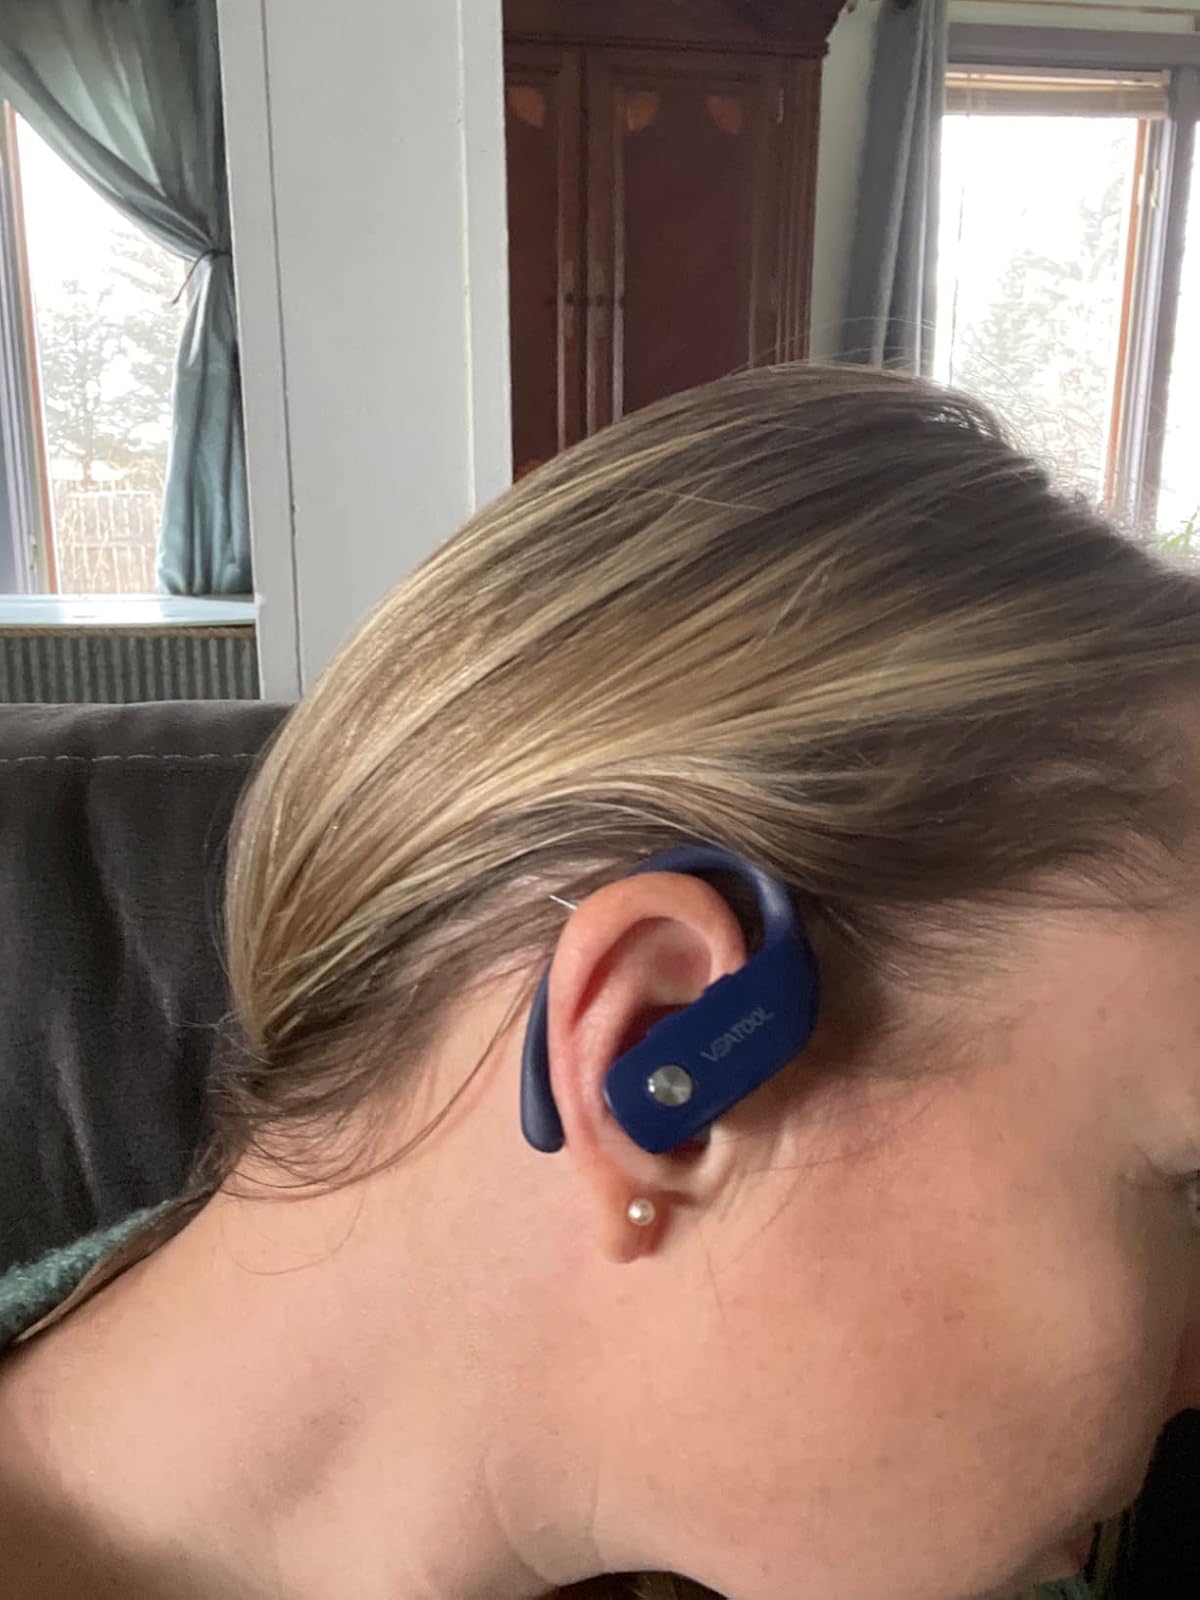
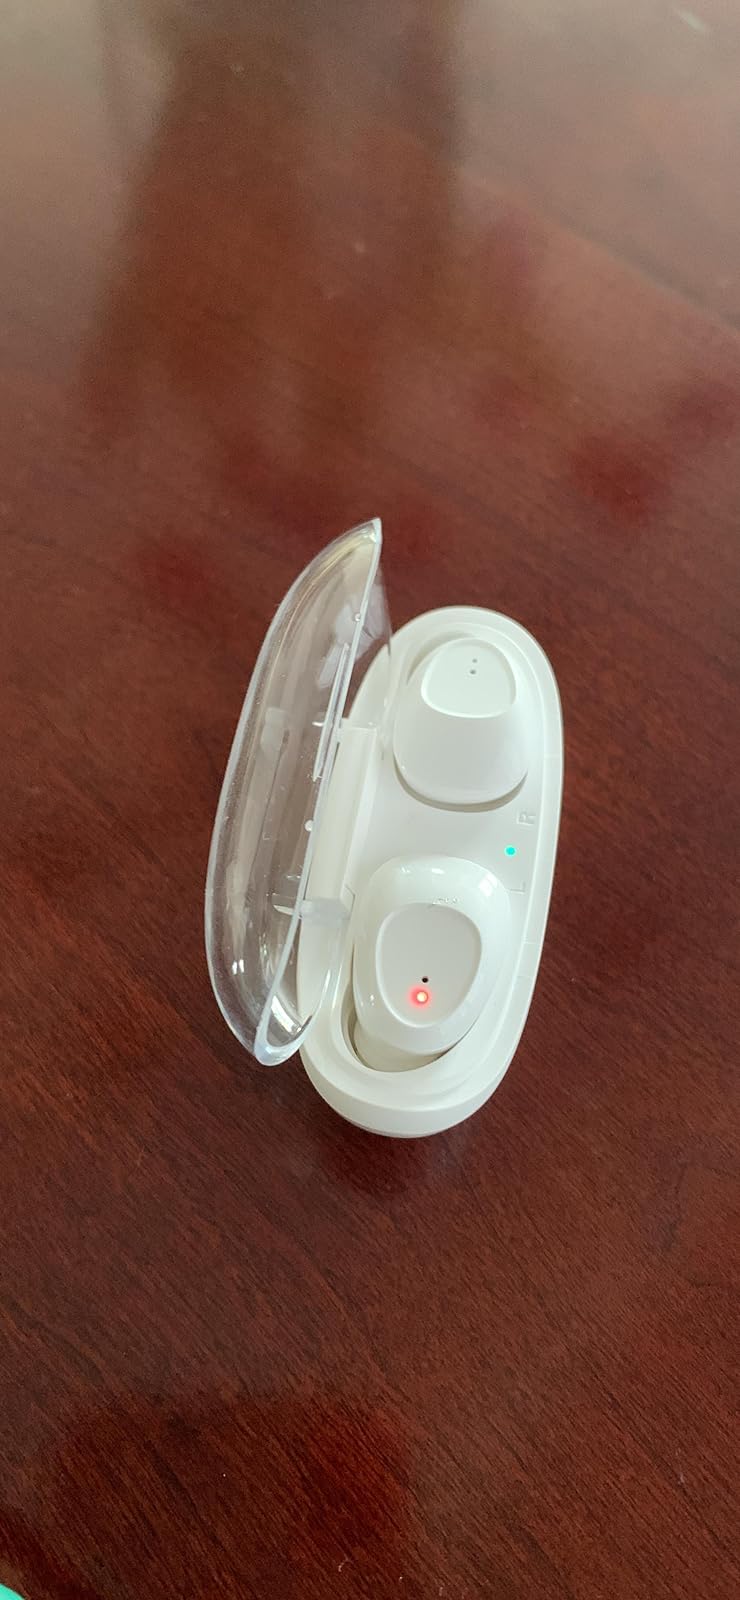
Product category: earbuds
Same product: no